Telmatobius culeus

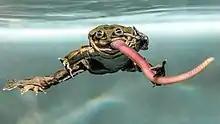
An individual feeding on a worm

The Titicaca water frog mostly feeds on amphipods (especially "Hyalella") and snails (especially "Heleobia" and "Biomphalaria"), but other food items are insects and tadpoles. Adults also regularly eat fish (primarily "Orestias", up to at least long) and cannibalism where large frogs eat small individuals has been recorded. It has an extremely low metabolic rate; below that of all other frogs and among amphibians it is only higher than that of a few salamanders.